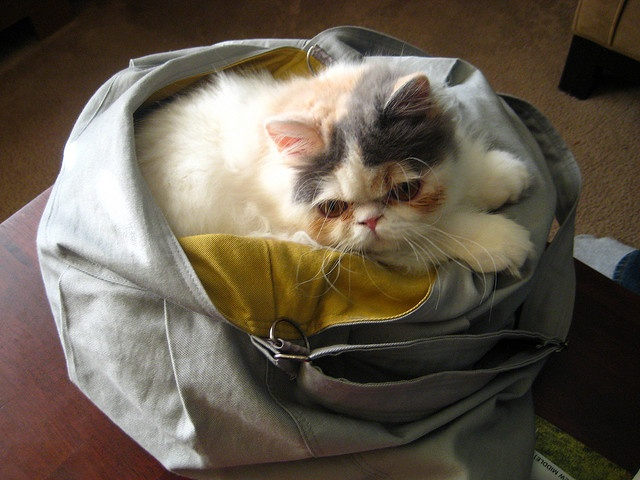
a white cat is sitting inside of a bag
a cat laying inside of an opened hand bag
A fluffy cat lounges inside a canvas bag
The cat is laying in a grey purse
a small cat is sitting in a purse